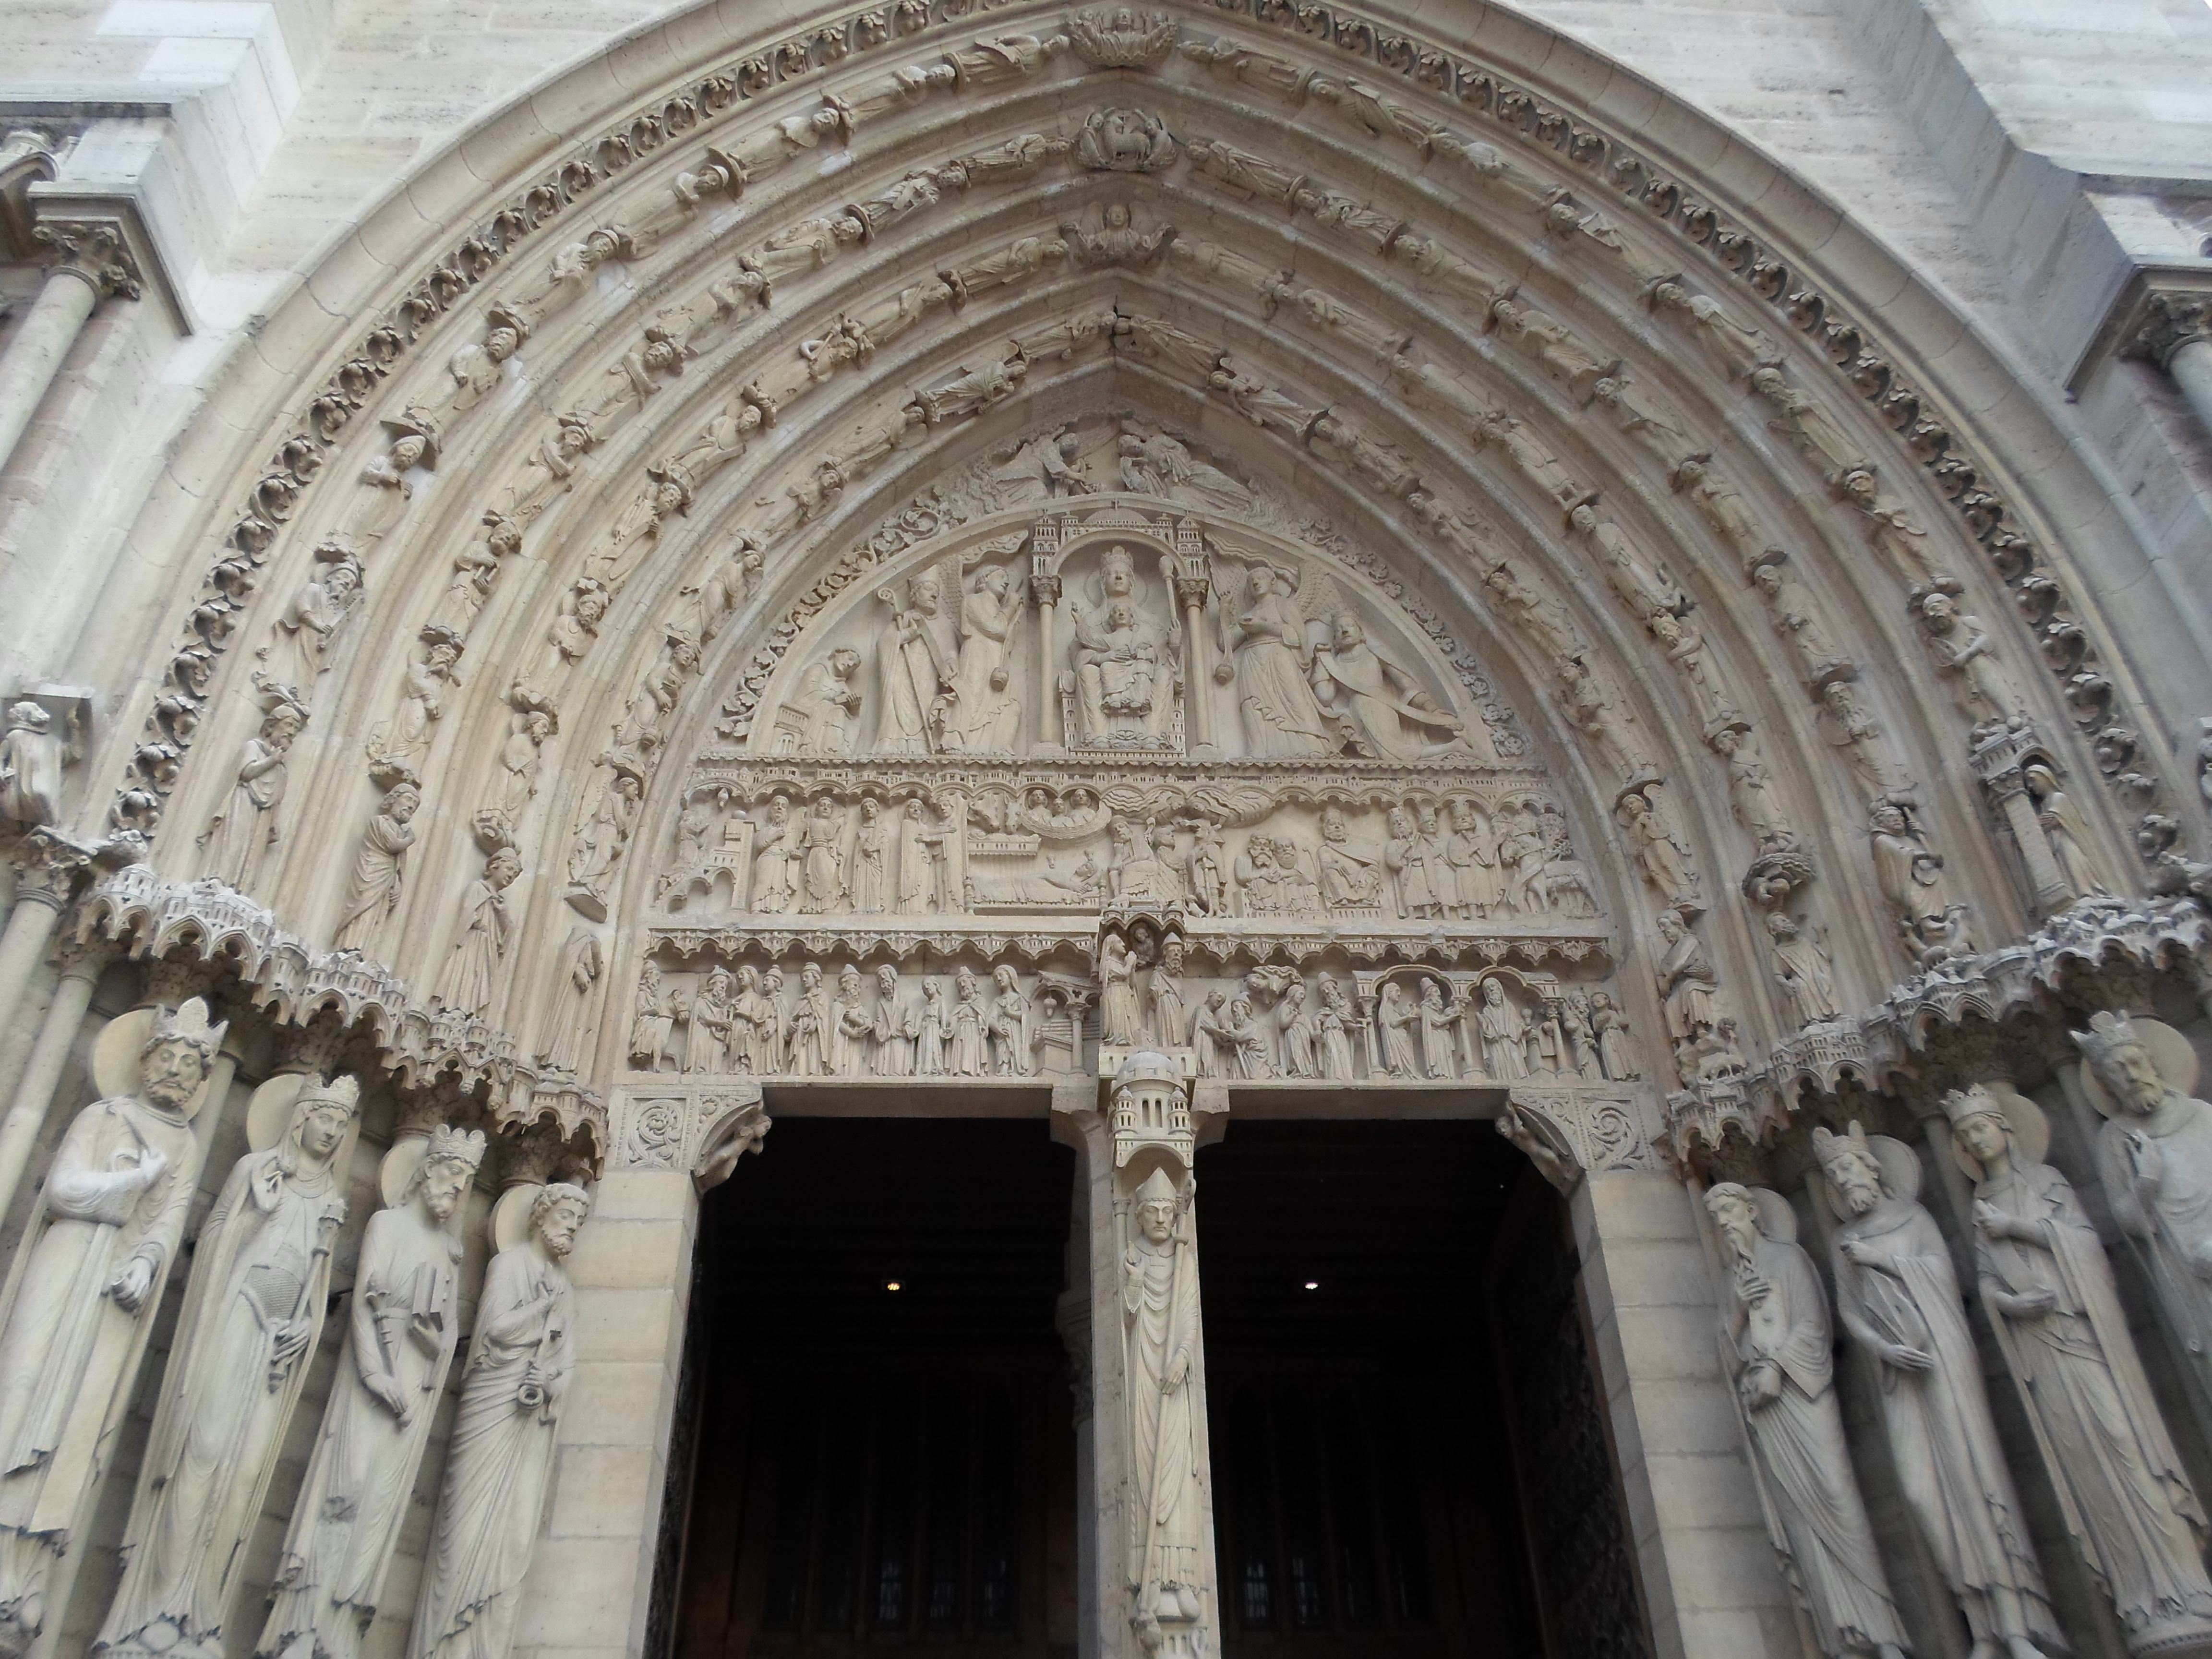
architecture, structure, building, palace, paris, arch, column, facade, church, cathedral, door, place of worship, baptistery, monastery, symmetry, synagogue, basilica, dome, gothic architecture, notre dame, stone carving, ancient history, ancient roman architecture, byzantine architecture